Berlin Homeless Shelter Association

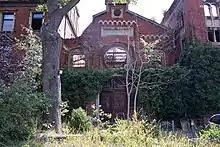
Entrance to the men's shelter with converted round window for the Night of Broken Glass (Kristallnacht) scene in Schlöndorff's "The Tin Drum"

In the early 1940s, a tinned goods firm and the foundry company, Pemietsreider, who made weapons for the German war effort, moved in. Pemetsrieder (previously located in Moabit) was based in the Wiesenburg until 1980.